Robert Fowler (diplomat)

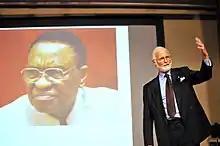
Robert Fowler giving a speech at the University of Fraser Valley

Born in Ottawa, Fowler attended Selwyn House School in Montreal and Bishop's College School in Sherbrooke. He began his post-secondary education at McGill University where he was a member of The Kappa Alpha Society, before transferring and eventually earning a B.A. from Queen's University in 1968. He taught English at the National University of Rwanda and served as an Administrative Trainee in the Canadian International Development Agency (CIDA). In 1969, he began his diplomatic career as a Foreign Service Officer in the Department of External Affairs. Throughout the 1970s he held various postings in Ottawa (1969–71), Paris (1971–73), and at UN Headquarters in New York (1967-1978), where he served as a member of the Security Council Team during Canada's term on the council.